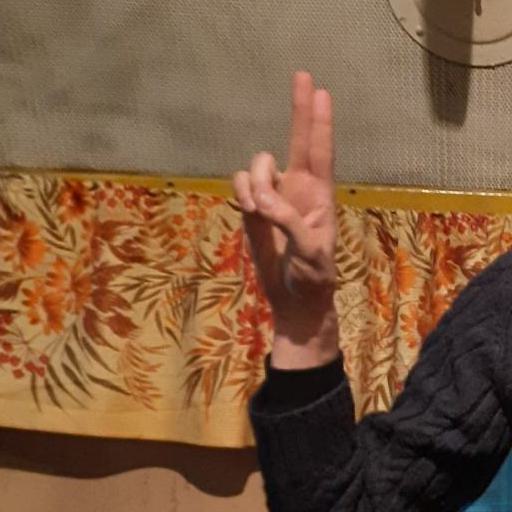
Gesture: two_up